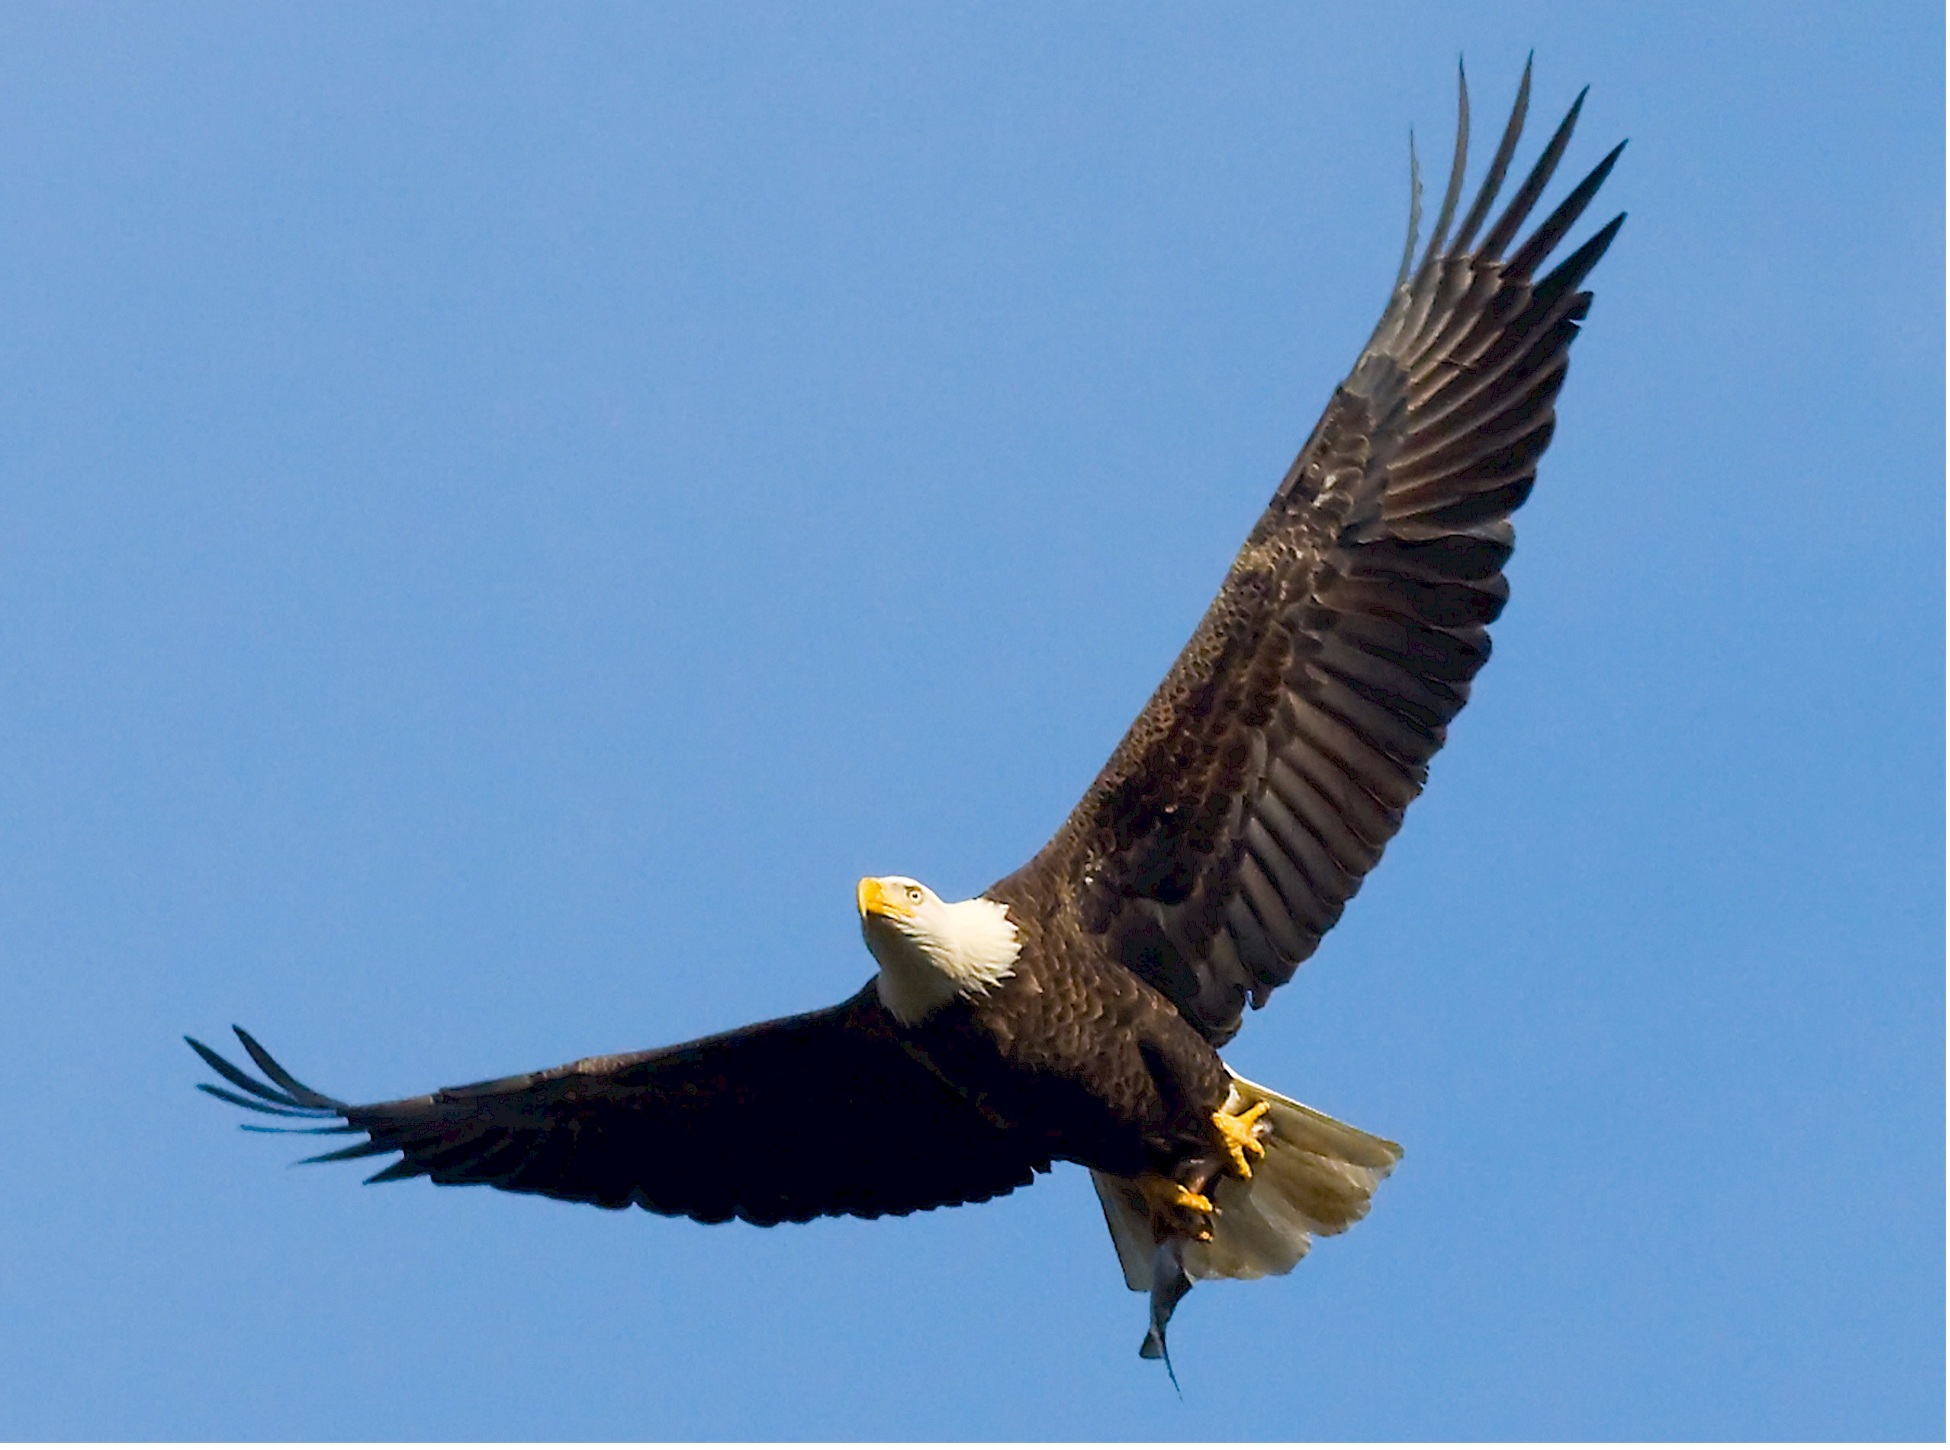
bird, wing, sky, animal, flying, wildlife, wild, kite, beak, symbol, usa, eagle, blue, predator, soaring, freedom, hawk, fauna, raptor, majestic, bird of prey, bald eagle, power, wings, vertebrate, vulture, falcon, harrier, buzzard, usfws, accipitriformes